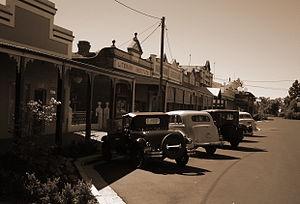
Ganmain est un village australien situé dans le comté de Coolamon en Nouvelle-Galles du Sud, Australie. La population s'élevait à 779 habitants en 2016.